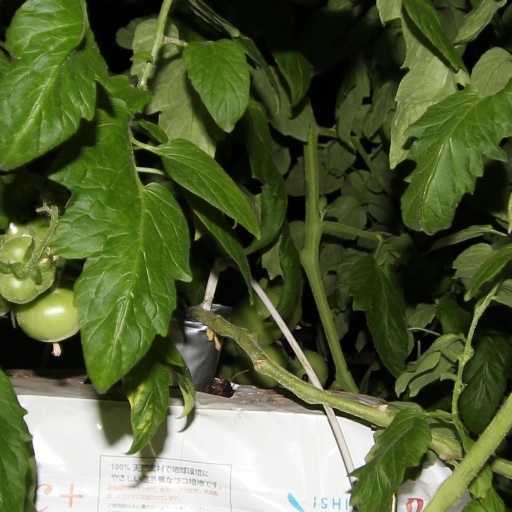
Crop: tomato